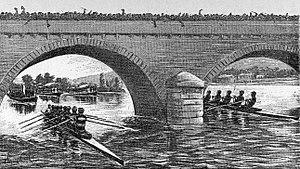
Match à Huit entre le Rowing Club de Paris et la Société nautique de la Marne, vers 1885, ici au Pont de Sèvres (Paris).
Le Rowing-Club Paris - Société des Régates parisiennes - est le troisième club d'aviron à avoir été créé en France, et le premier de la région parisienne. Sa création, en 1853, a suivi les créations de la Société des Régates du Havre et du Club Nautique et Athlétique de Rouen.